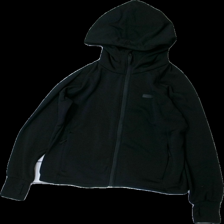
View: front
Type: Hoodie
Category: Ladies
Brand: Not in the list
Brand text on label: Rosetti
Colors: Black
Material: 100% Polyester
Cut: Regular
Size: M
Season: All
Price range: 50-100
Recommended usage: Reuse
Description: black hoodie